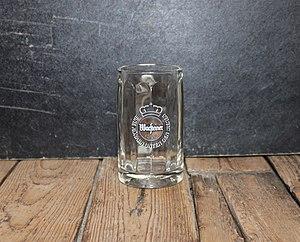
Verre à bière Warfsteiner Premium Verrum Bock
La Warsteiner est une brasserie et une bière allemande.